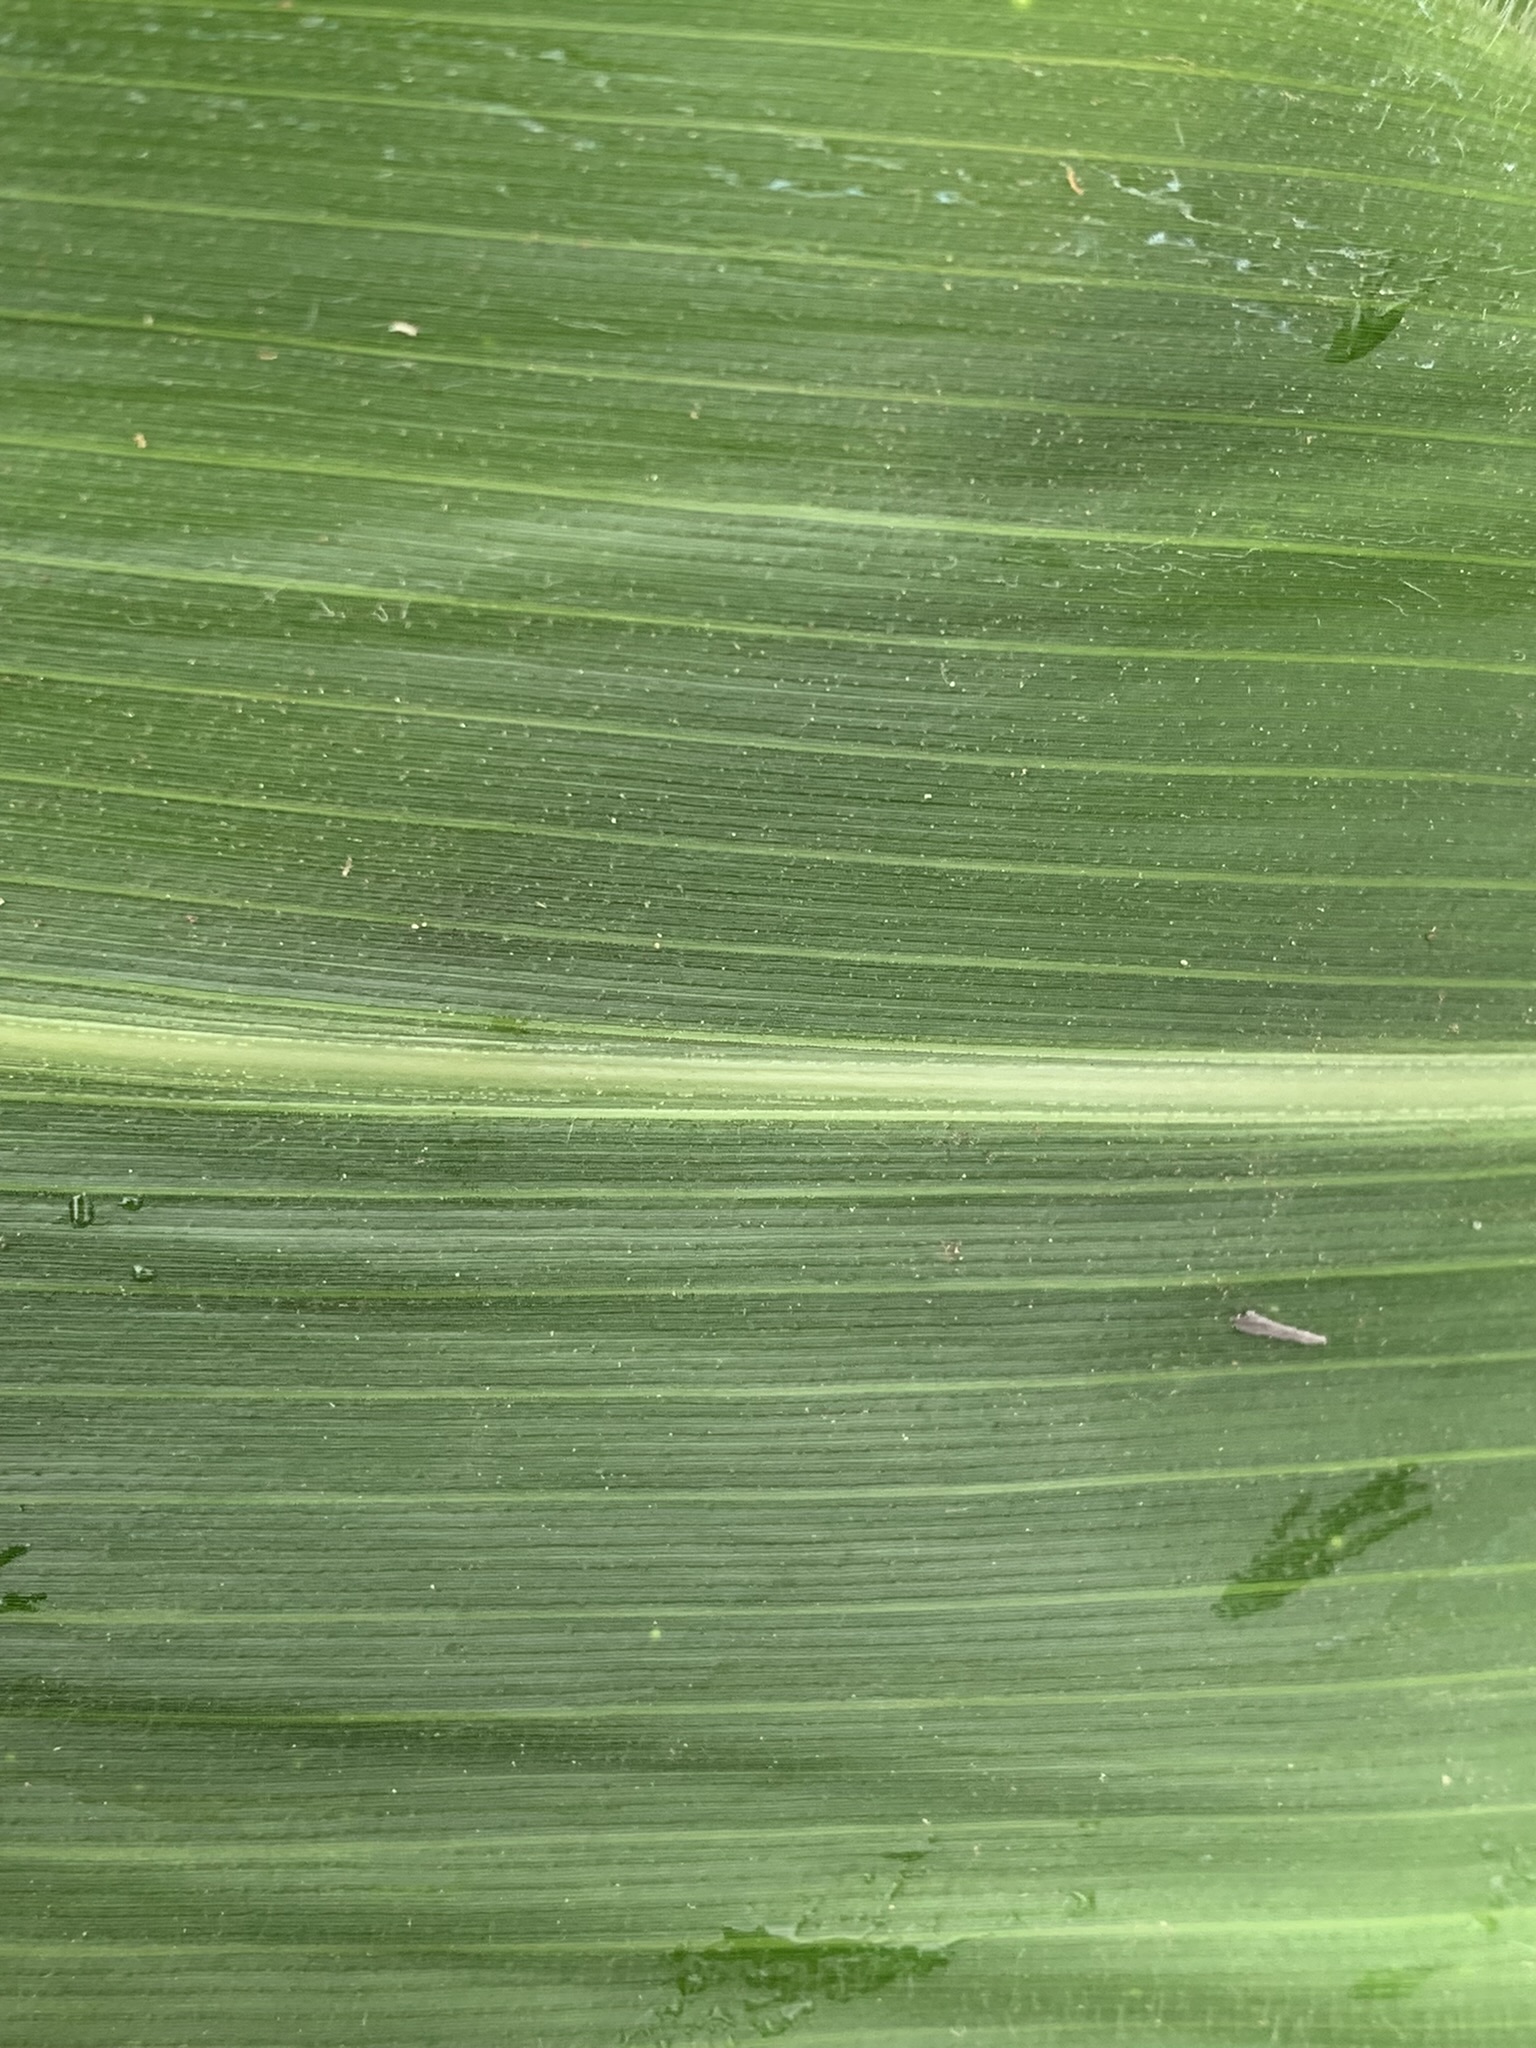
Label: Healthy